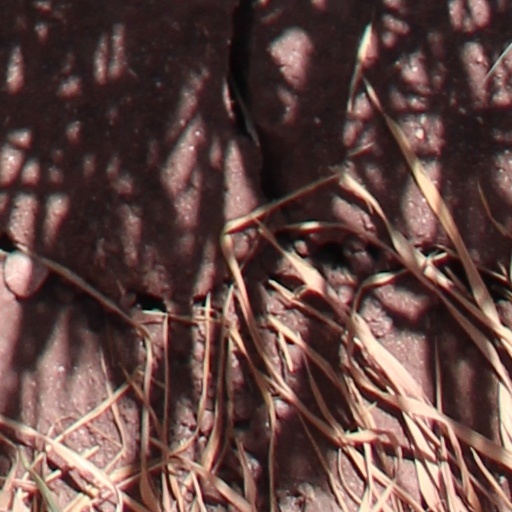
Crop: wheat